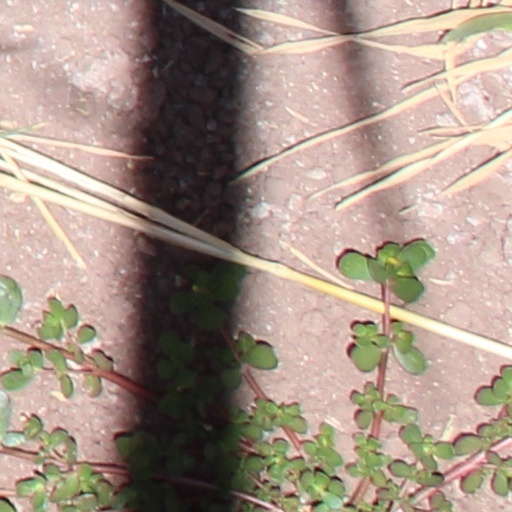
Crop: wheat